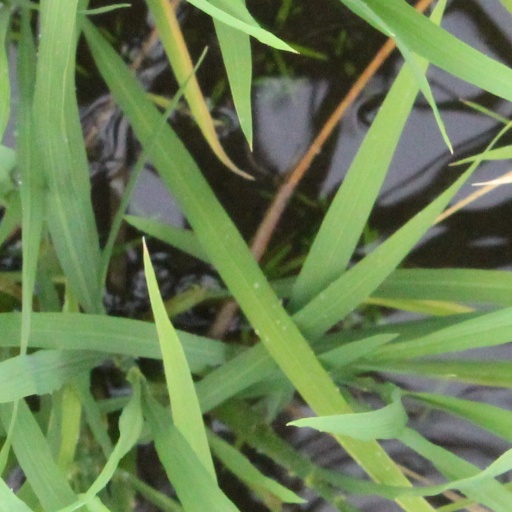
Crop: rice